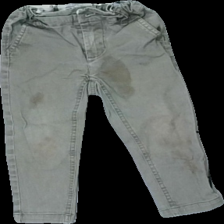
View: front
Type: Trousers
Category: Children
Brand: Skill
Colors: Grey
Material: 100% cotton
Cut: Regular
Size: 92
Season: All
Stains: Major
Damage: fläckar
Damage location: top center
Price range: <50
Recommended usage: Export
Description: grå byxor med stor fläck fram